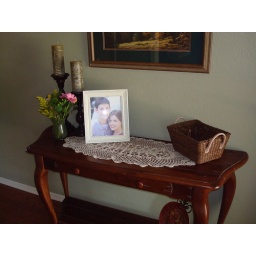
One of Jenna's pictures on the library table in the foyer.